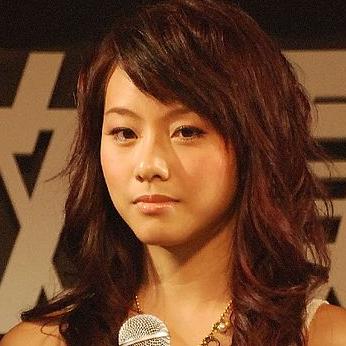
Age: 23